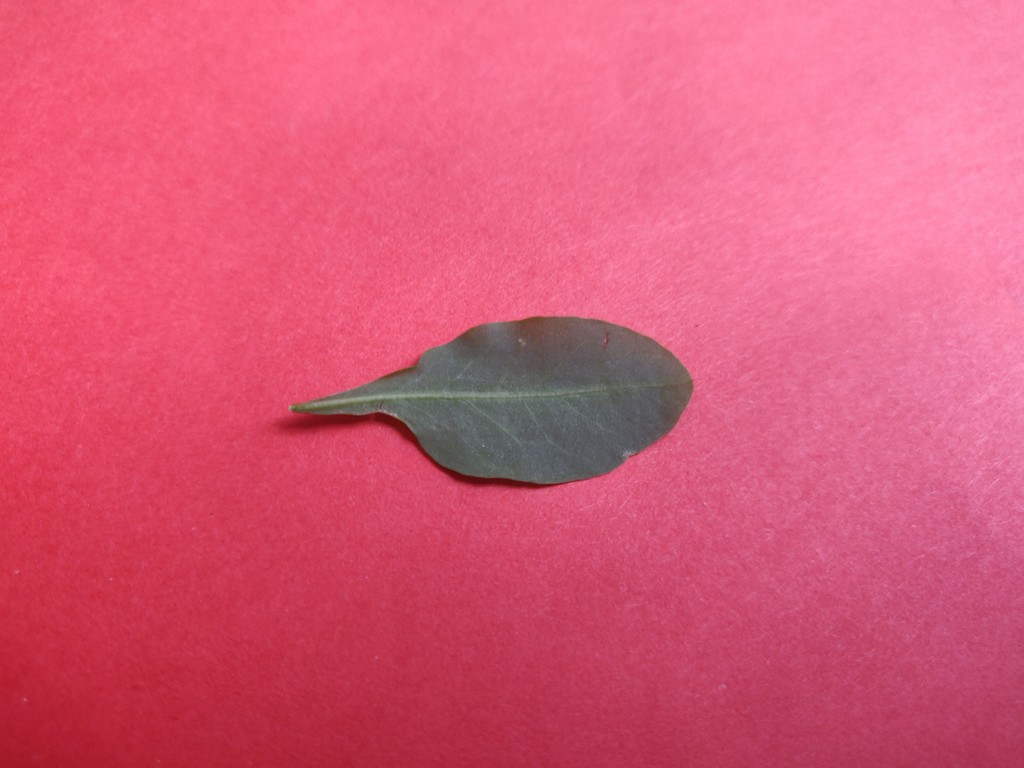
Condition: Healthy
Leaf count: single
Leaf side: back